Army of the Duchy of Warsaw

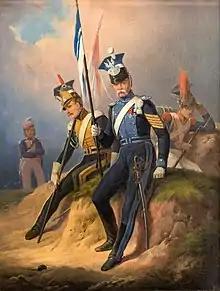
Polish uhlans of the Duchy of Warsaw

The Army was the site of a cultural clash of new, democratic French traditions and old Polish customs, with clashes on the role of nobility in the military – with some conservatives attempting to restrict the officer rank to the nobles. The French revolutionary and civic traditions, passed through veteran legionnaires, resulted in more motivation of the peasant recruits, compared to the army of the old Commonwealth. The educational role of the army is seen as one of its major if unintended successes. The army was also improved due to the modernization and adoption of modern French military rules and tactics. Overall, the era of the Duchy of Warsaw marked a period of modernization of the Polish Army, with a new military doctrine and science that was codified by Polish military scholar of that era, Ignacy Prądzyński.